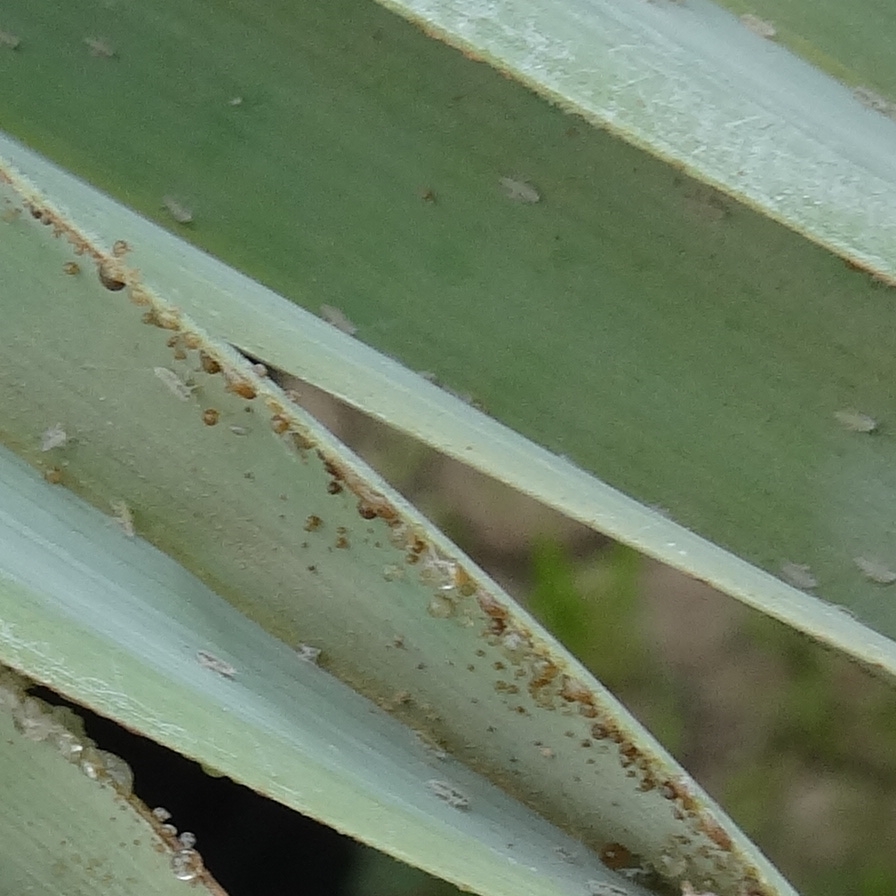
Label: Dubas